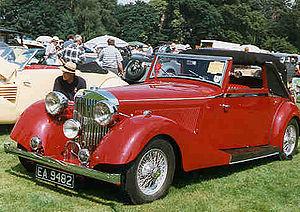
Jensen Motors est une ancienne entreprise britannique spécialisée dans la carrosserie automobile de grand luxe créée dans les années 1920. Située à West Bromwich et dirigée par les frères Richard et Alan Jensen, elle a été revendue dans les années 1970 et a disparu en 1976.